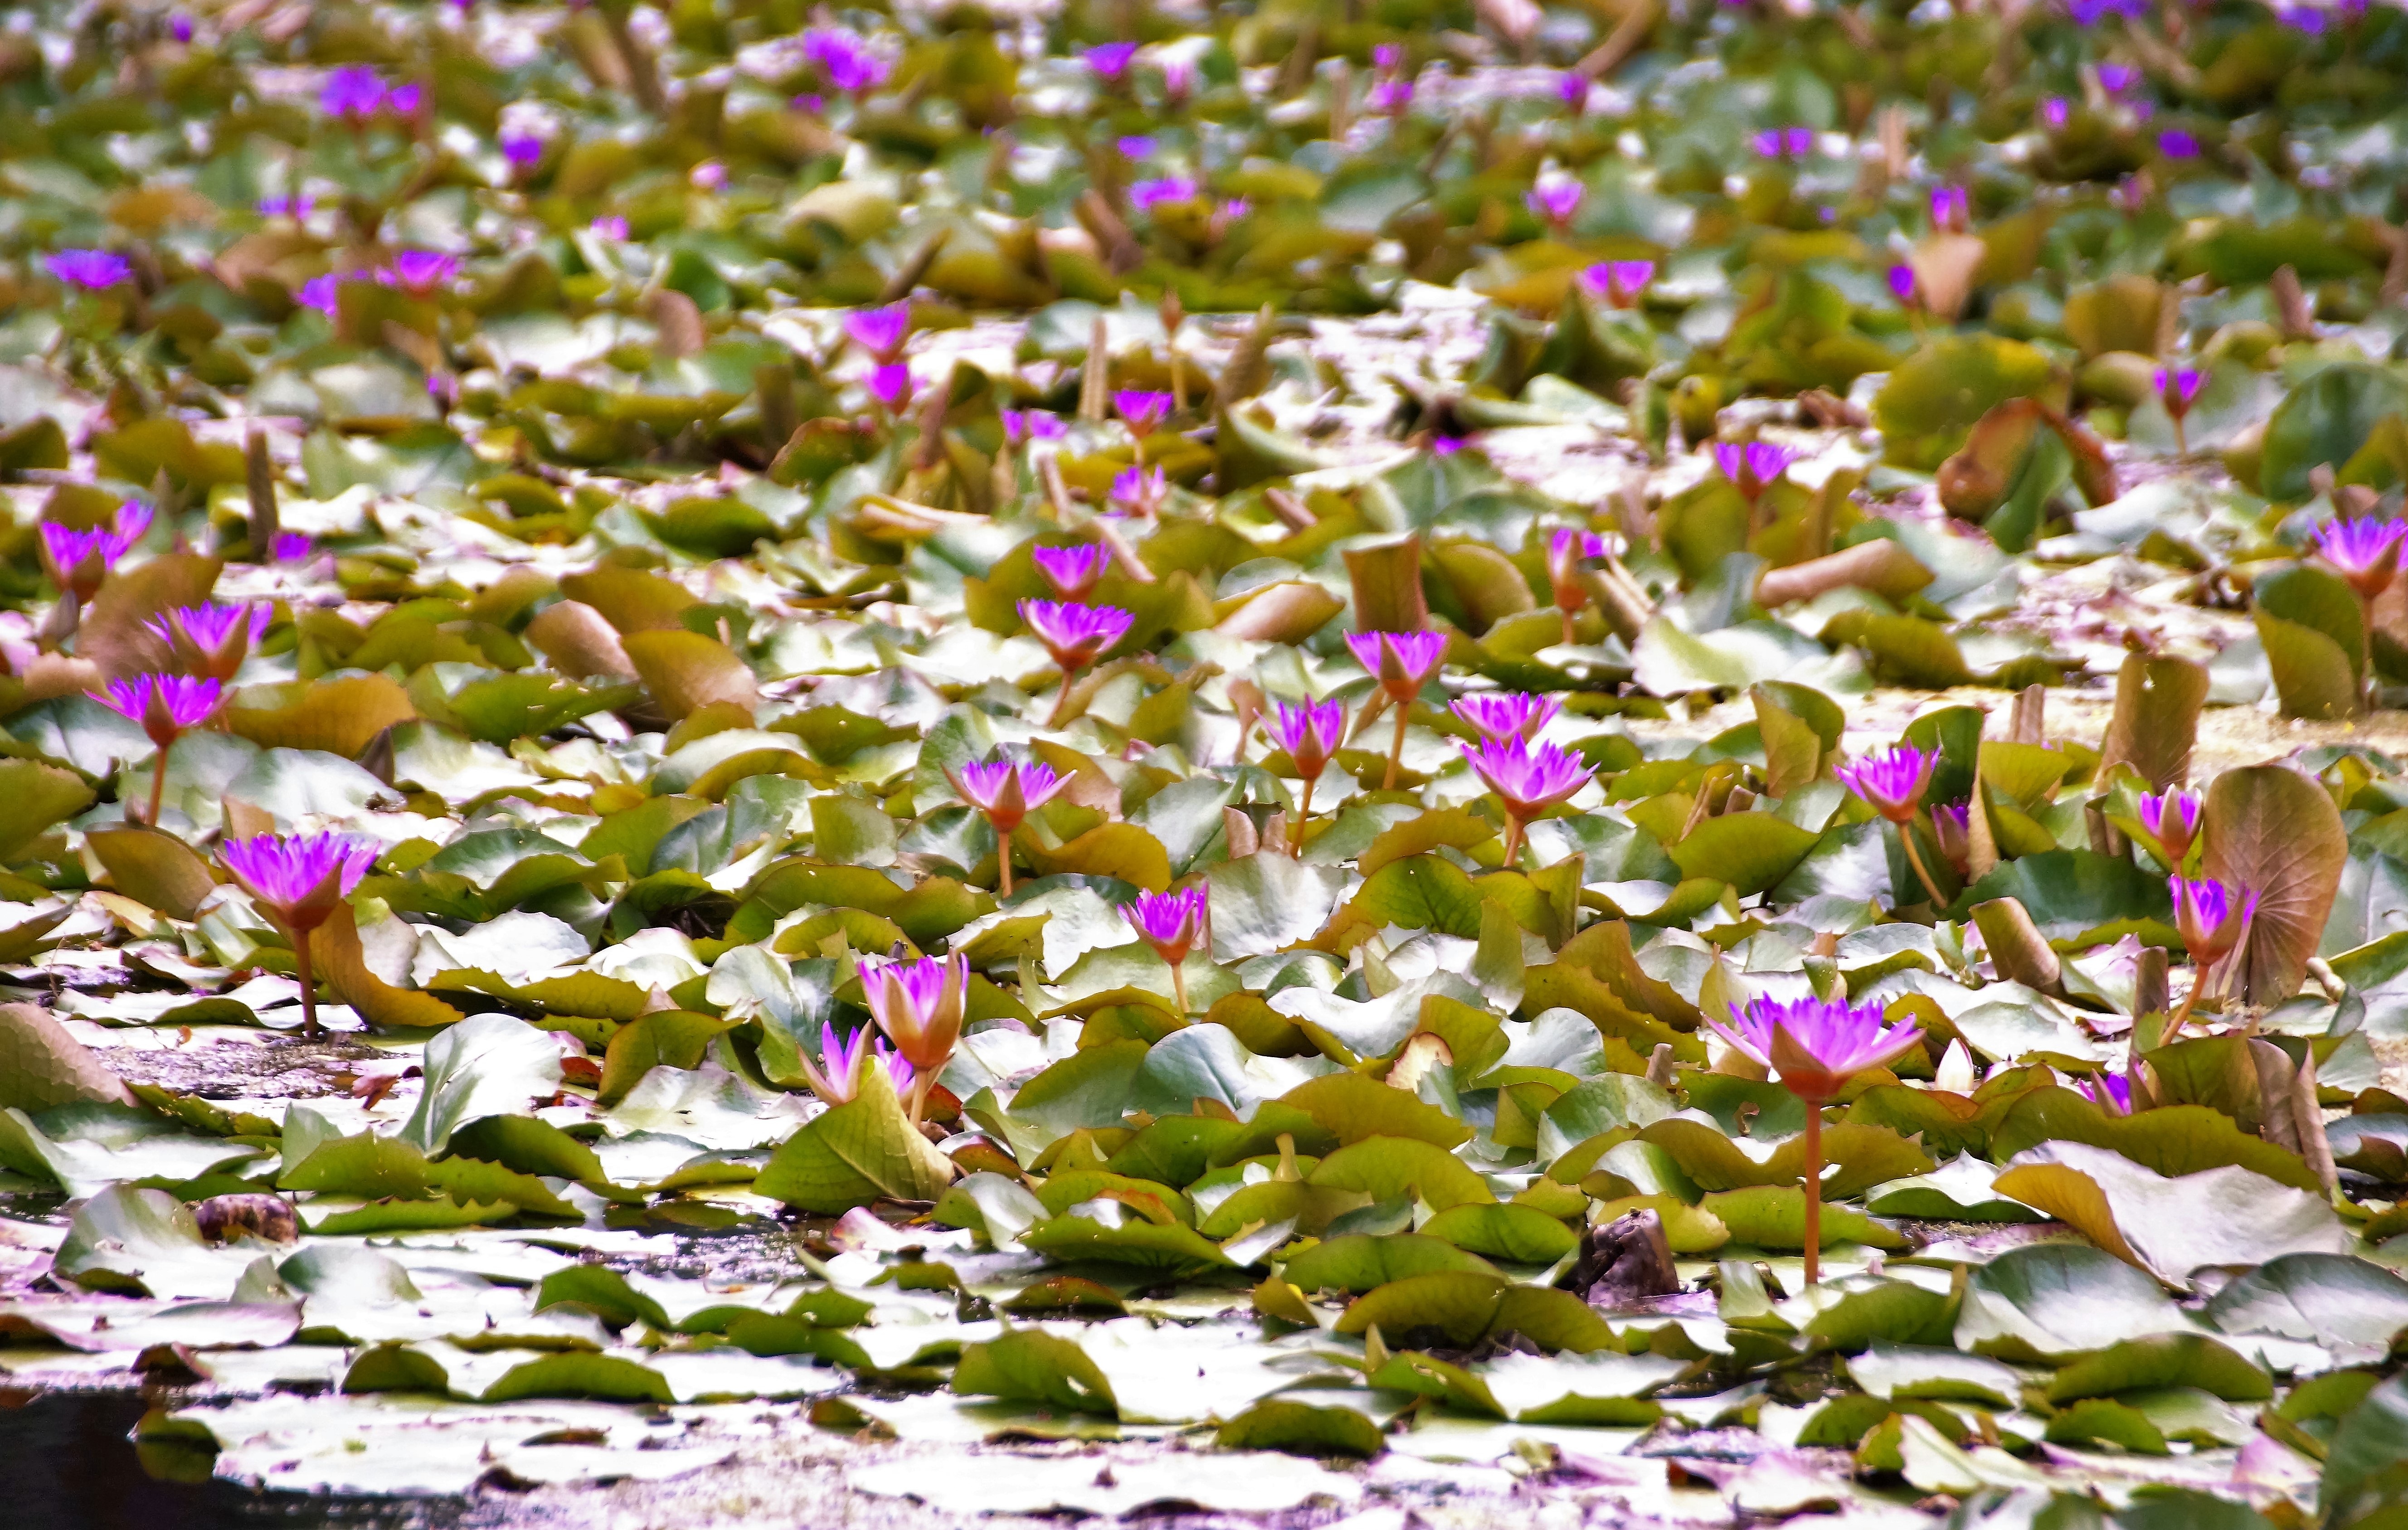
nature, grass, branch, blossom, plant, leaf, flower, petal, botany, flora, water lily, wildflower, shrub, waterlily, water flower, macro photography, water plant, flowering plant, heviz, thermal water, land plant